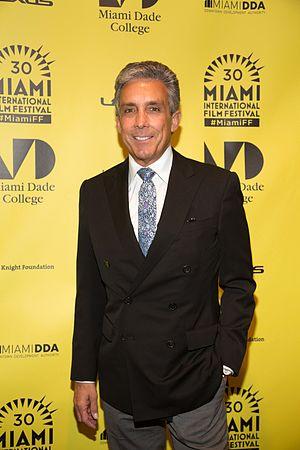
Charles S. Cohen, né le 8 février 1952 dans le comté de Westchester, est un promoteur immobilier et producteur de films américain.